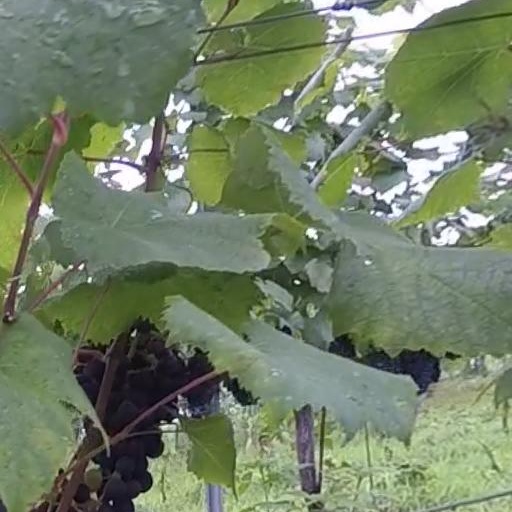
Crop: grape